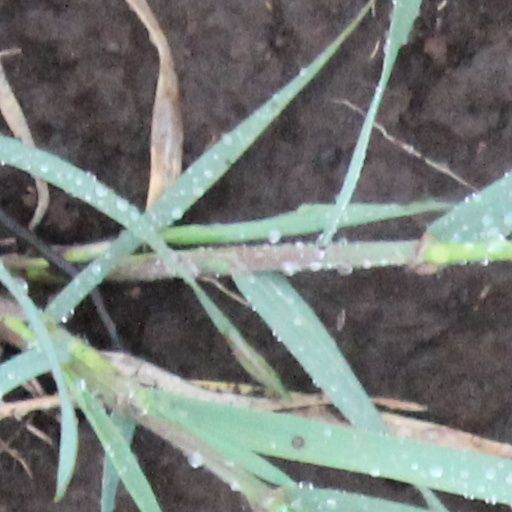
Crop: wheat